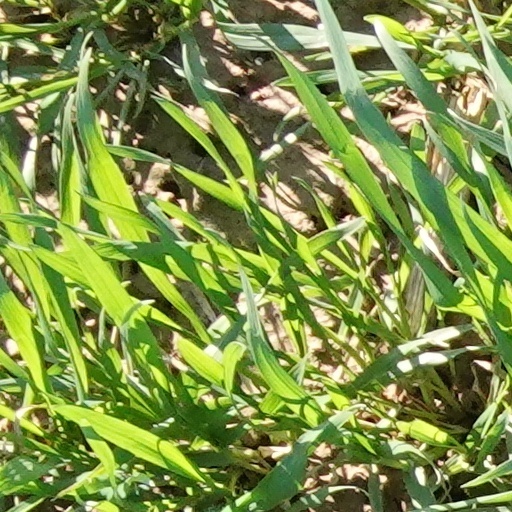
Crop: wheat